Drive bay

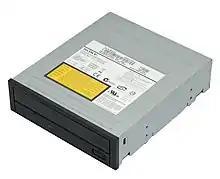
A 5.25-inch DVD drive

"Full-height" bays were found in old PCs in the early to mid-1980s. They were high, wide, and up to deep, used mainly for hard disk drives and floppy disk drives. This is the size of the internal (screwed) part of the bay, as the front side is actually . The difference between those widths and the name of the bay size is because it is named after the size of floppy that would fit in those drives, a 5.25-inch-wide square.